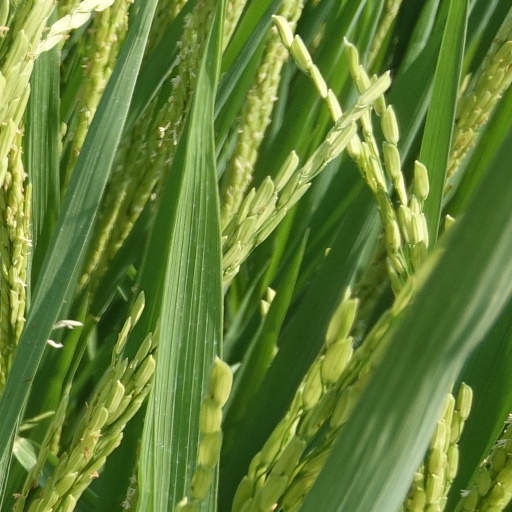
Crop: rice